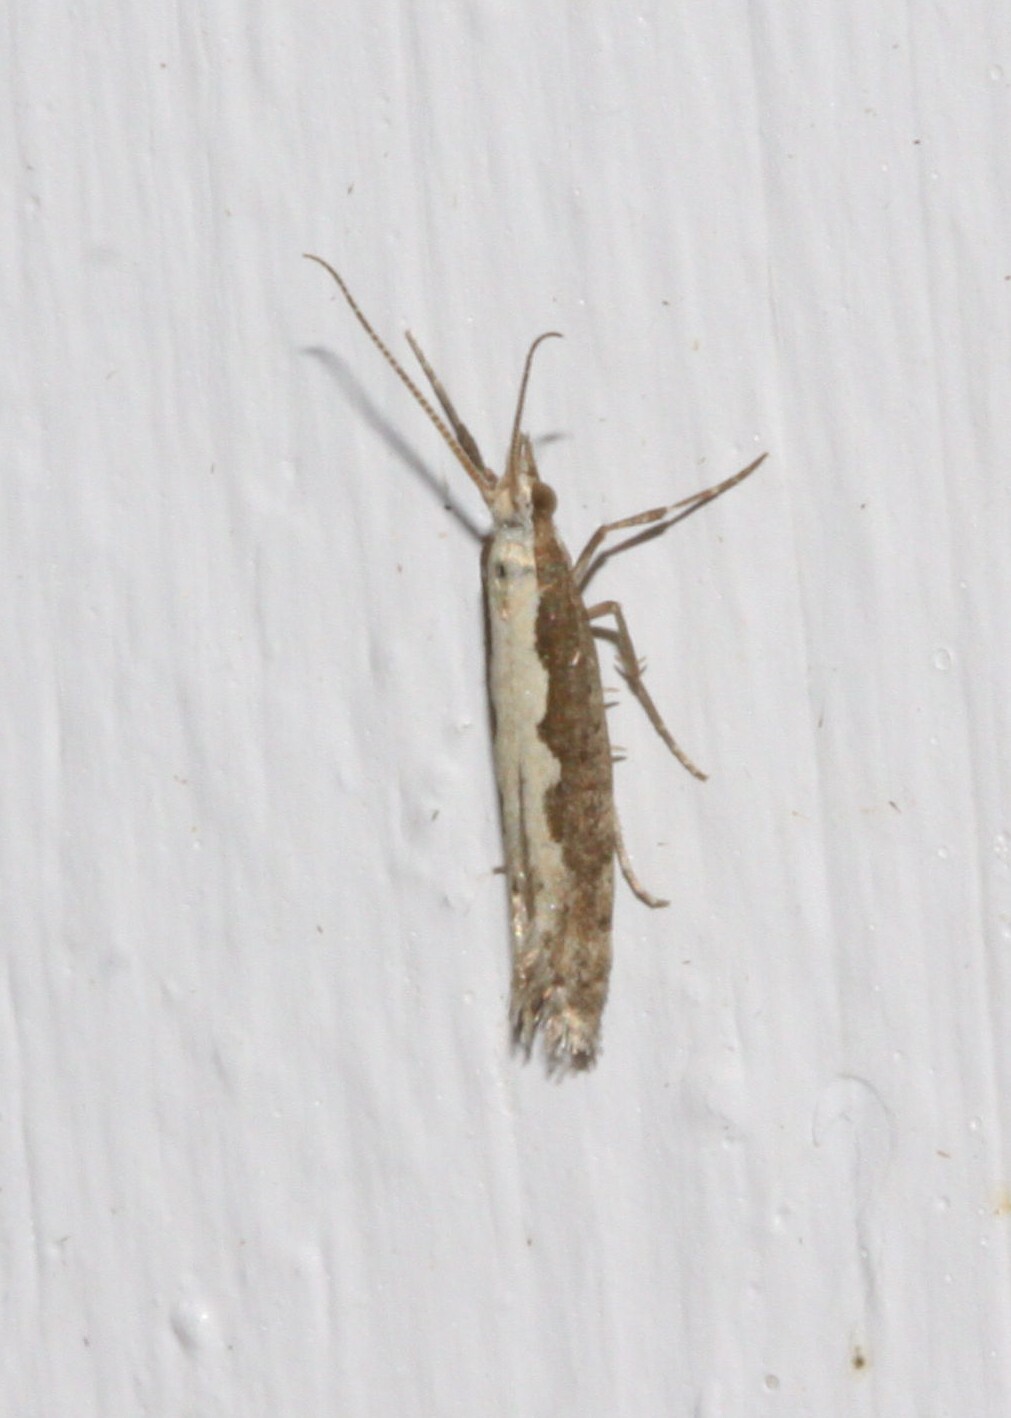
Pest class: diamondback_moth